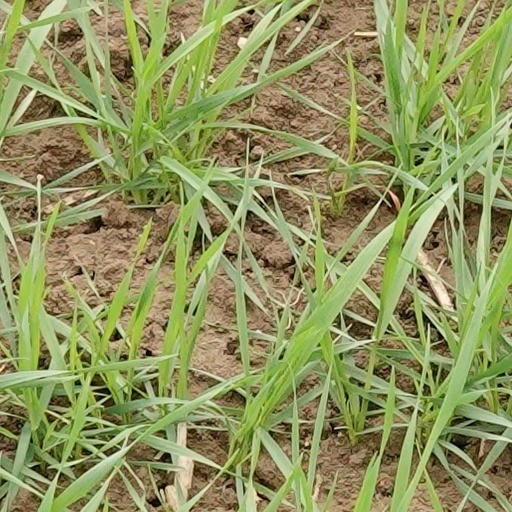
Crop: wheat